May Cohen

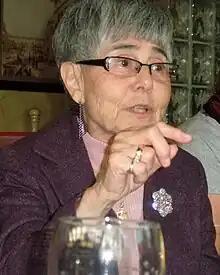
May Cohen in 2009

May Cohen, OC (born 1931) is a Canadian physician and educator. She is best known for initiating the creation of a women's health curriculum in Ontario medical schools and for her work as a women's health advocate.